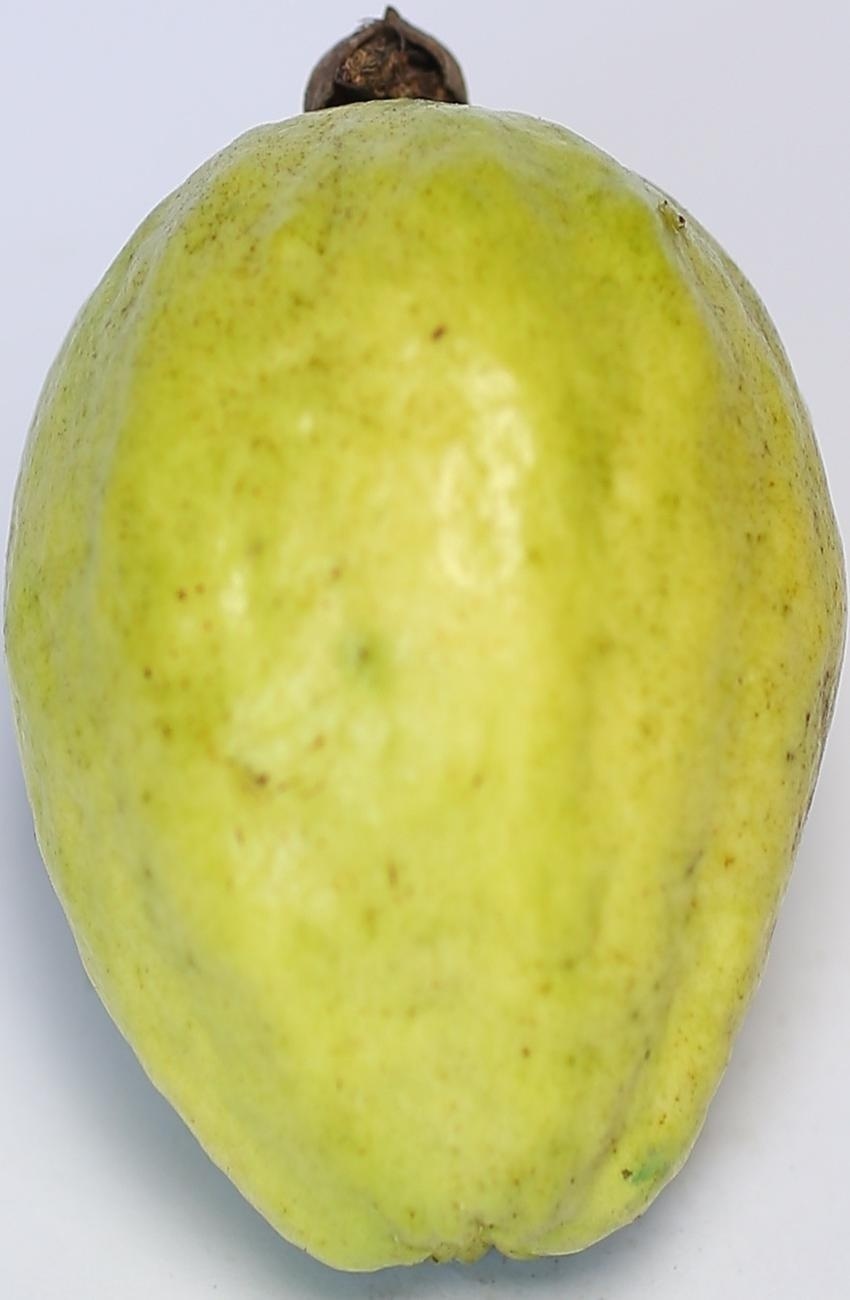
Maturity: mature-green
Variety: thadhrami